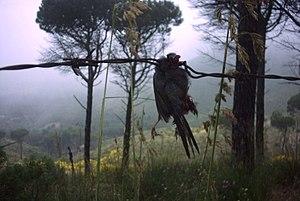
La Pie-grièche à tête rousse est une espèce de passereau de la famille des Laniidae. C'est un oiseau aisément reconnaissable à son plumage contrasté.